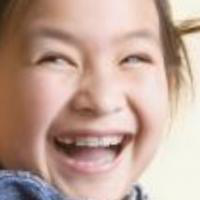
Age group: age 01-10